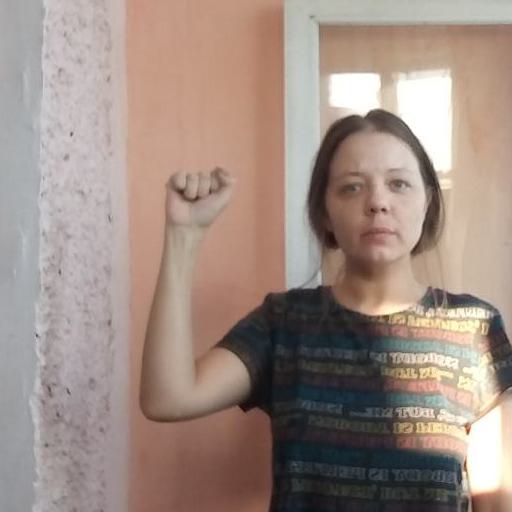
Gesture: fist